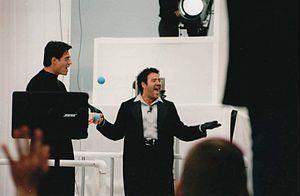
José Garcia (à droite) et Bruno Gaccio (à gauche) sur le plateau de l'émission Nulle part ailleurs installé sur la plage en face de l'hôtel Martinez au Festival de Cannes 1997.
José Doval, dit José Garcia, est un acteur et humoriste franco-espagnol né le 17 mars 1966 à Paris.
Bruno Gaccio, né le 14 décembre 1958 à Saint-Étienne, est un humoriste, scénariste, auteur et producteur de télévision français, connu notamment pour sa participation à l'écriture de l'émission Les Guignols de l'info de Canal+ de 1992 à 2007.